Guard rail

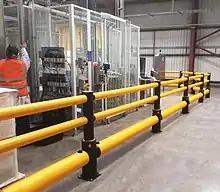
Flexible polymer guardrail with handrail for pedestrians and high strength lower rail to absorb vehicle impacts

The majority of safety guardrails used in industrial workplaces are made from fabricated steel. Steel guardrail was originally developed by Armco (The American Rolling Mill Company) in 1933 as highway guardrail but is often used in the factories and warehouses of the industrial sector, despite not being intended for this application. Simultaneously, another version of steel guardrail was developed by Kee Clamp Steel for restraining cattle in the agriculture industry, this was released in 1934 and, like Armco guardrail, is still often used in industrial environments. Box beam steel and I-beam steel are other examples of fabricated steel commonly used to make safety guardrails.